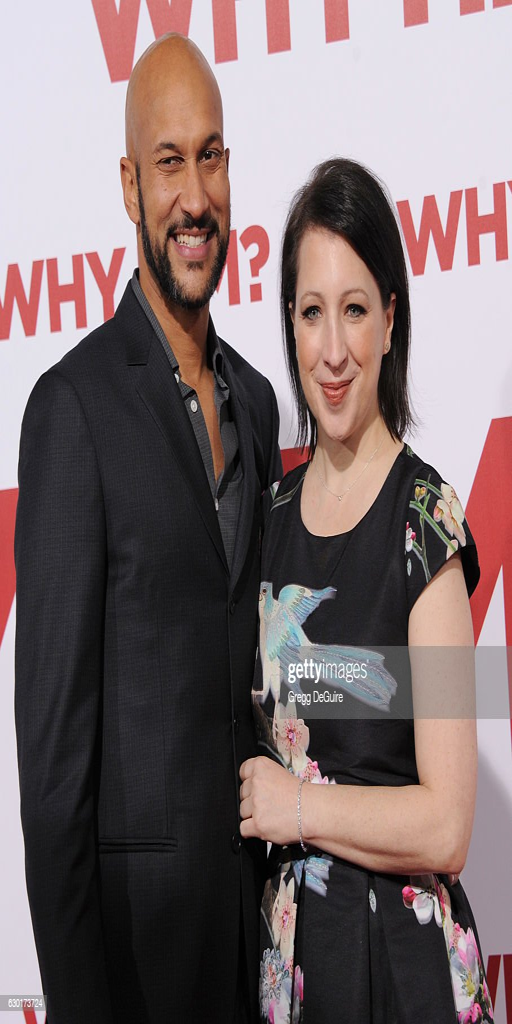
comedian and actor arrive at the premiere at .